LGM-118 Peacekeeper

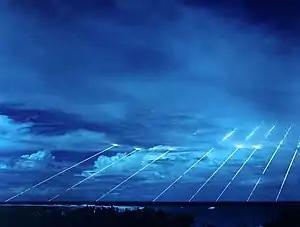
Time exposure shot of testing of the Peacekeeper re-entry vehicles at the Kwajalein Atoll, all eight fired from one missile.

In July 1976, Congress refused to fund MX using a silo-based system on grounds of vulnerability, and the project was halted. Several new proposals were made for alternate basing arrangements, including mobile basing in railway cars that would be sent out into the nation's rail network during times of heightened threat levels, and more complex systems of deeply buried silos under mesas that would include systems to quickly dig themselves out after an attack.